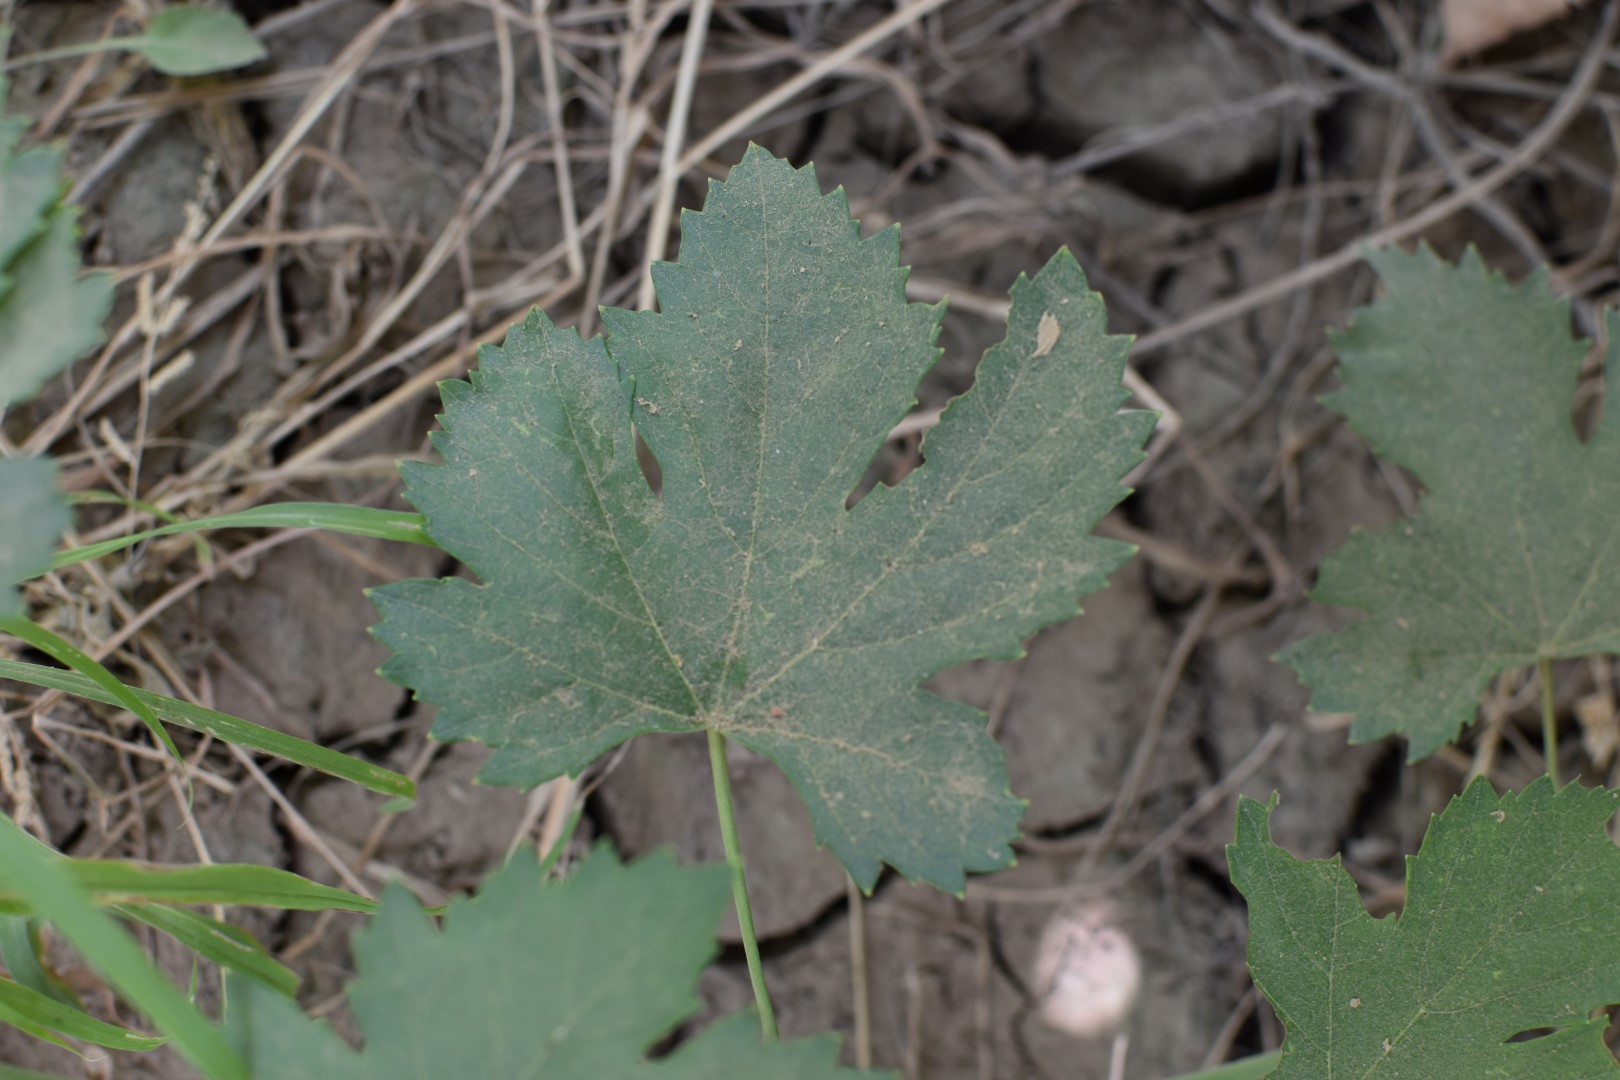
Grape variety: Halawani